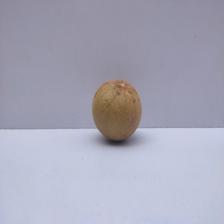
Size: Medium